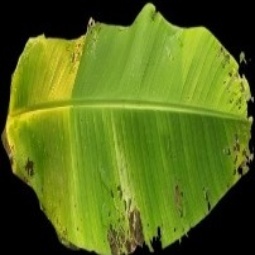
Label: Healthy